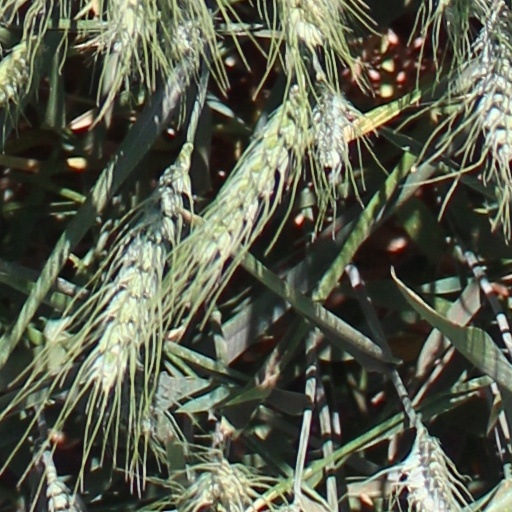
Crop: wheat